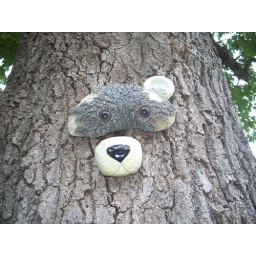
bear face in a tree